Pauline Hanson's One Nation

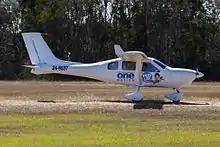
Pauline Hanson in a Jabiru J230 at Caboolture Airfield for the Caboolture Air Show. The aircraft has "Fed Up" slogan decals on the side (April 2016)

At the 2016 federal election the party polled 4.3% (+3.8) of the nationwide primary vote in the Senate. Only Queensland polled higher for the party than their nationwide percentage − the party polled 9.2% (+8.6) of the primary vote in that state. Pauline Hanson (QLD) and three other One Nation candidates − Malcolm Roberts (QLD), Brian Burston (NSW) and Rod Culleton (WA) were elected to the Senate. Elected to the 3rd Queensland Senate spot, as per convention Hanson is serving a six-year term while the three other One Nation Senators who were elected in the last half of spots were appointed to three-year terms. Culleton was stripped of his seat in January 2017 after he was declared bankrupt. In March 2017, the High Court ruled that Culleton's election to the Senate was invalid in any event because of a criminal conviction in New South Wales. After a court-ordered recount, Culleton was replaced by the second candidate on the WA list, Peter Georgiou.